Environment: real
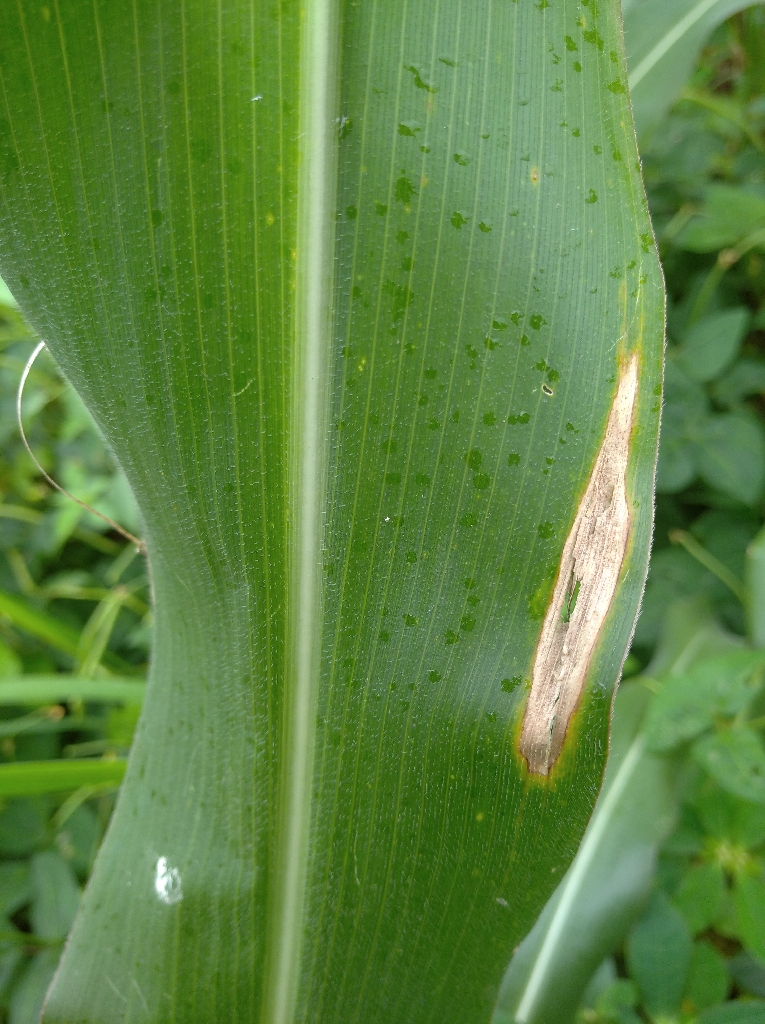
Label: northern_corn_leaf_blight